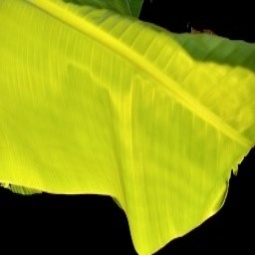
Label: Sulphur